Natural History Museum, Pavia

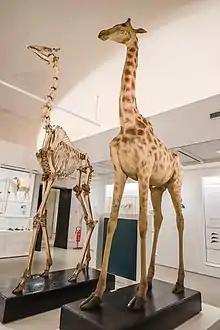
The giraffe skeleton exhibited at Kosmos

The marine and freshwater fish collection consists of the dipnoi fish acquired by Pietro Pavesi and a rare specimen of coelacanth ("Latimeria chalumnae"), fished in the Mozambique Channel in the early 1970s and donated to the museum by Aga Khan IV Karim.